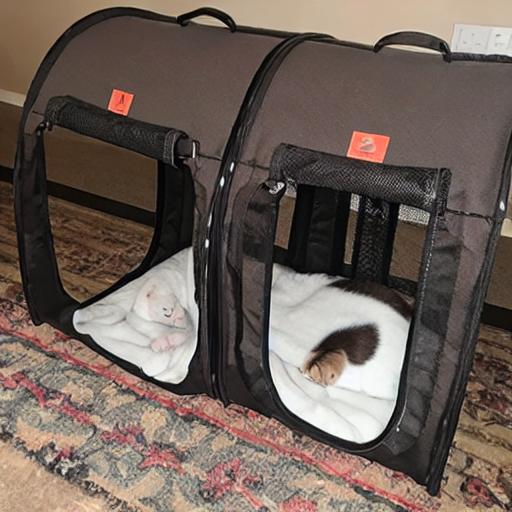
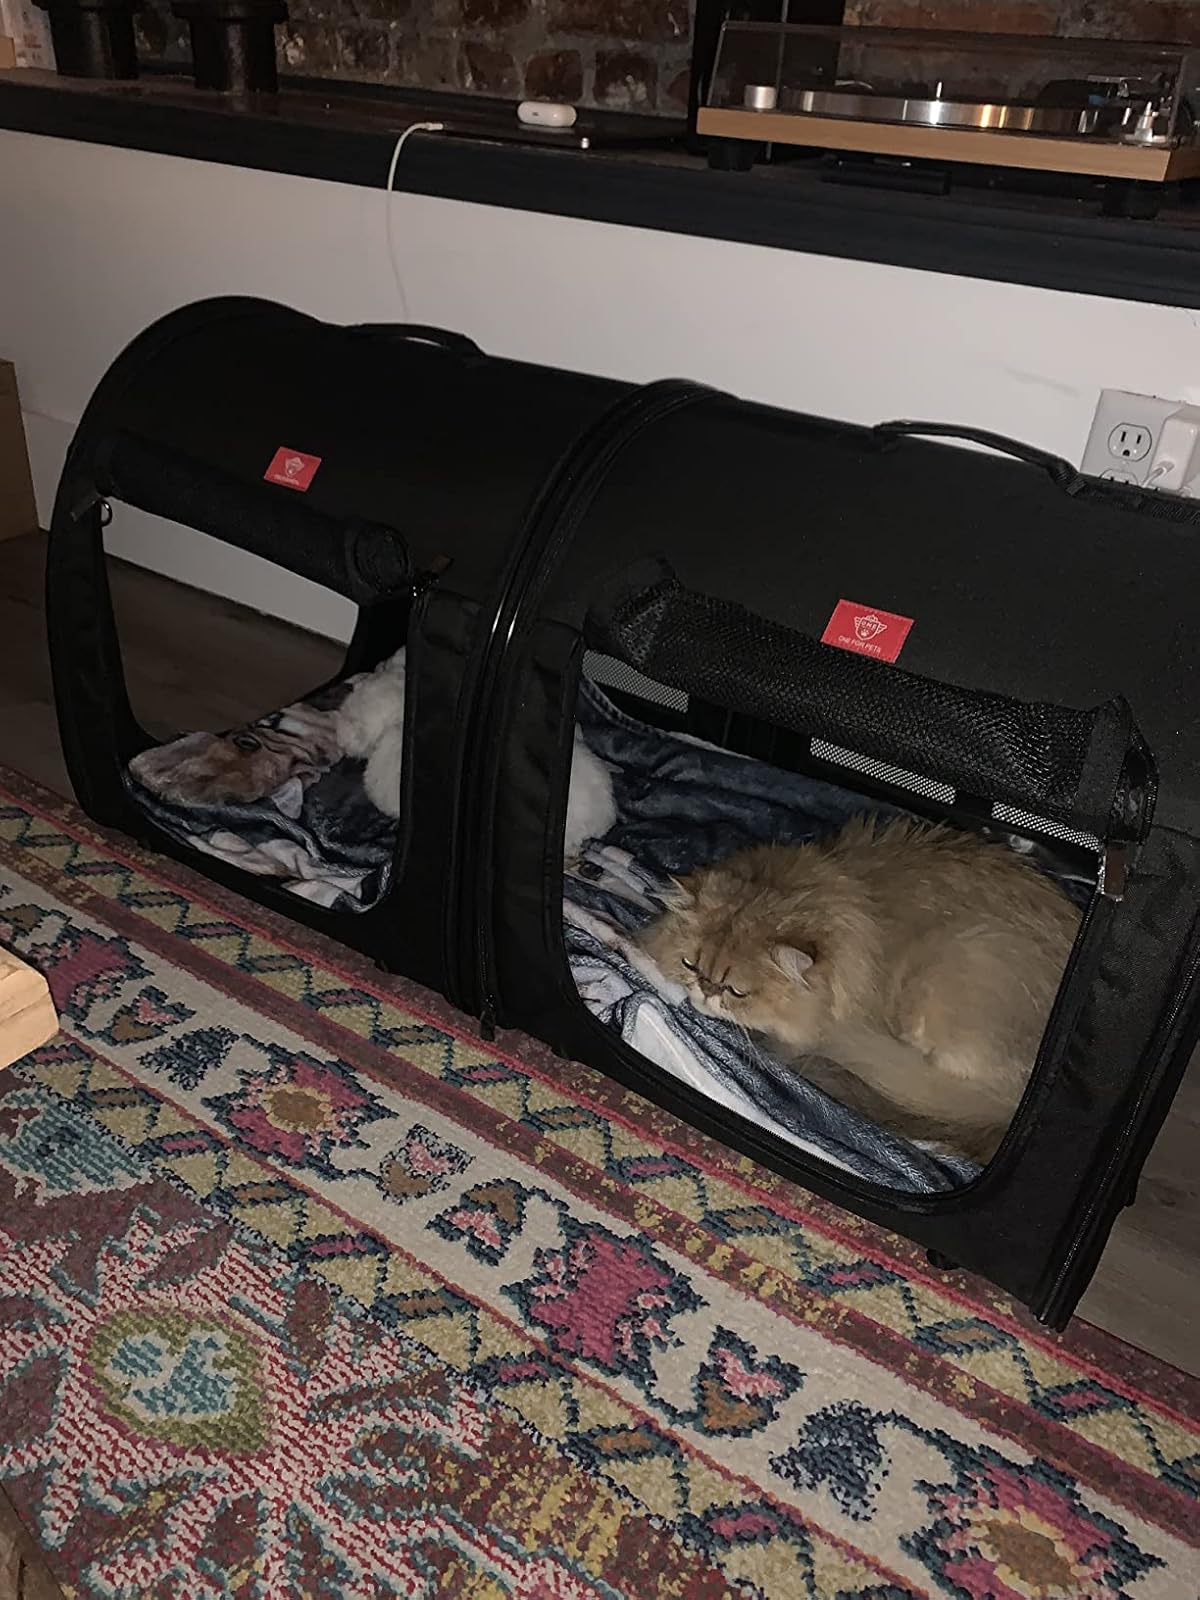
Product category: items_kennel
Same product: no